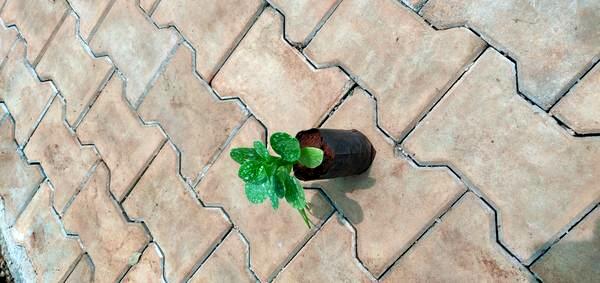
Plant: Basale